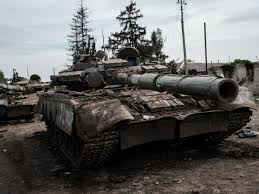
Label: T-80